Private investigator

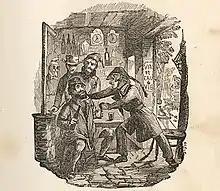
1859 illustration of Vidocq arresting a robber after tracking him down

In 1833, Eugène François Vidocq, a French soldier, criminal, and privateer, founded the first known private detective agency, "Le Bureau des Renseignements Universels pour le commerce et l'Industrie" ("The Office of Universal Information For Commerce and Industry") and hired ex-convicts. Much of what private investigators did in the early days was to act as the police in matters for which their clients felt the police were not equipped or willing to do. Official law enforcement tried many times to shut it down. In 1842, police arrested him in suspicion of unlawful imprisonment and taking money on false pretences after he had solved an embezzlement case. Vidocq later suspected that it had been a set-up. He was sentenced to five years and fined 3,000 francs, but the Court of Appeals released him. Vidocq is credited with having introduced record-keeping, criminology, and ballistics to criminal investigation. He made the first plaster casts of shoe impressions. He created indelible ink and unalterable bond paper with his printing company. His form of anthropometrics is still partially used by French police. He is also credited for philanthropic pursuits – he claimed he never informed on anyone who had stolen for real need.